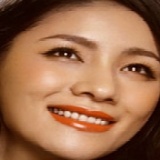
diễn viên Hồ Khả